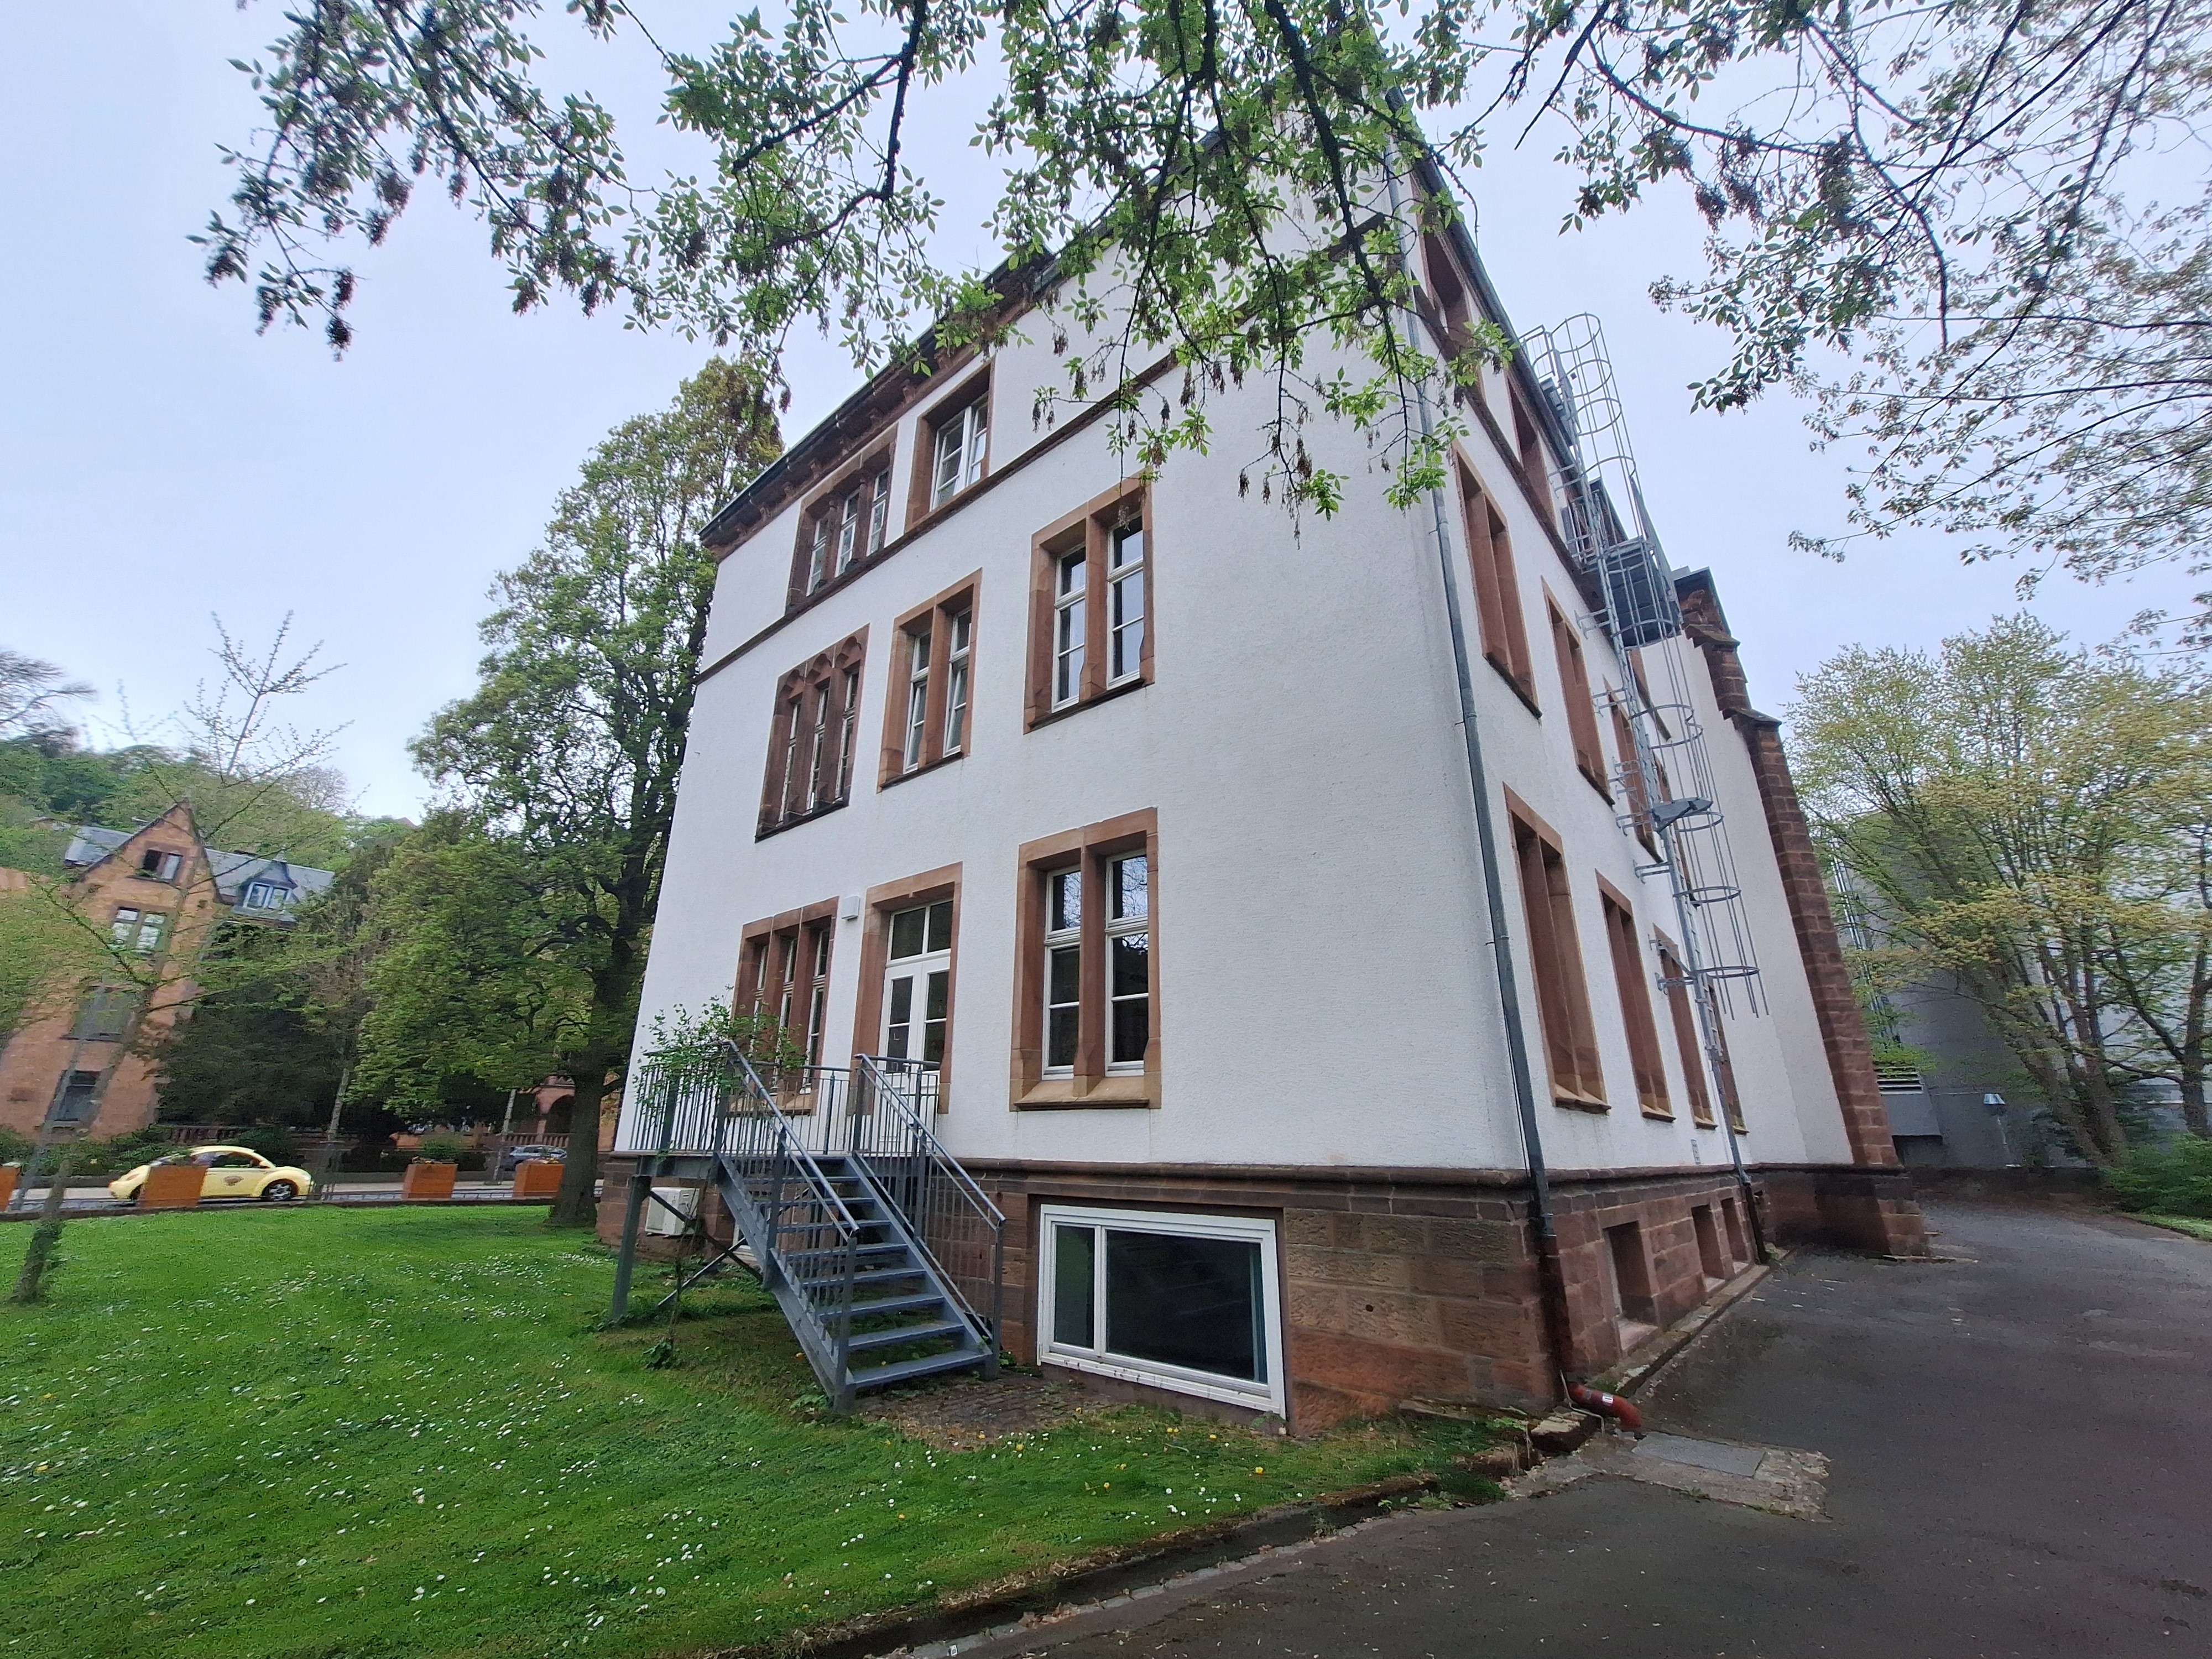
Building: Universitätsstraße 24